Nelk

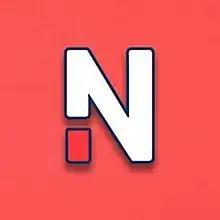

Nelk (stylized as NELK), also referred to as the Nelk Boys, is a Canadian–American YouTube channel and entertainment company. Known for their prank videos, vlogs, and their brand Full Send Entertainment, they have also begun promoting right-wing political causes. A Canadian outlet has referred to the group's founders, Kyle Forgeard and Jesse Sebastiani, as "two of the most recognizable personalities for young people in North America".